Johann Jakob Griesbach

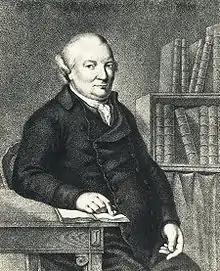

Griesbach's critical edition of the New Testament first appeared at Halle, in three volumes, in 1774–1775. The first volume contained the first three Gospels, synoptically arranged; the second, the Epistles and the book of Revelation. All the historical books were reprinted in one volume in 1777, the synoptical arrangement of the Gospels having been abandoned as inconvenient. Of the second edition, considerably enlarged and improved, the first volume appeared in 1796 and the second in 1806 (Halle and London). Of a third edition, edited by David Schulz, only the first volume, containing the four Gospels, appeared (1827).